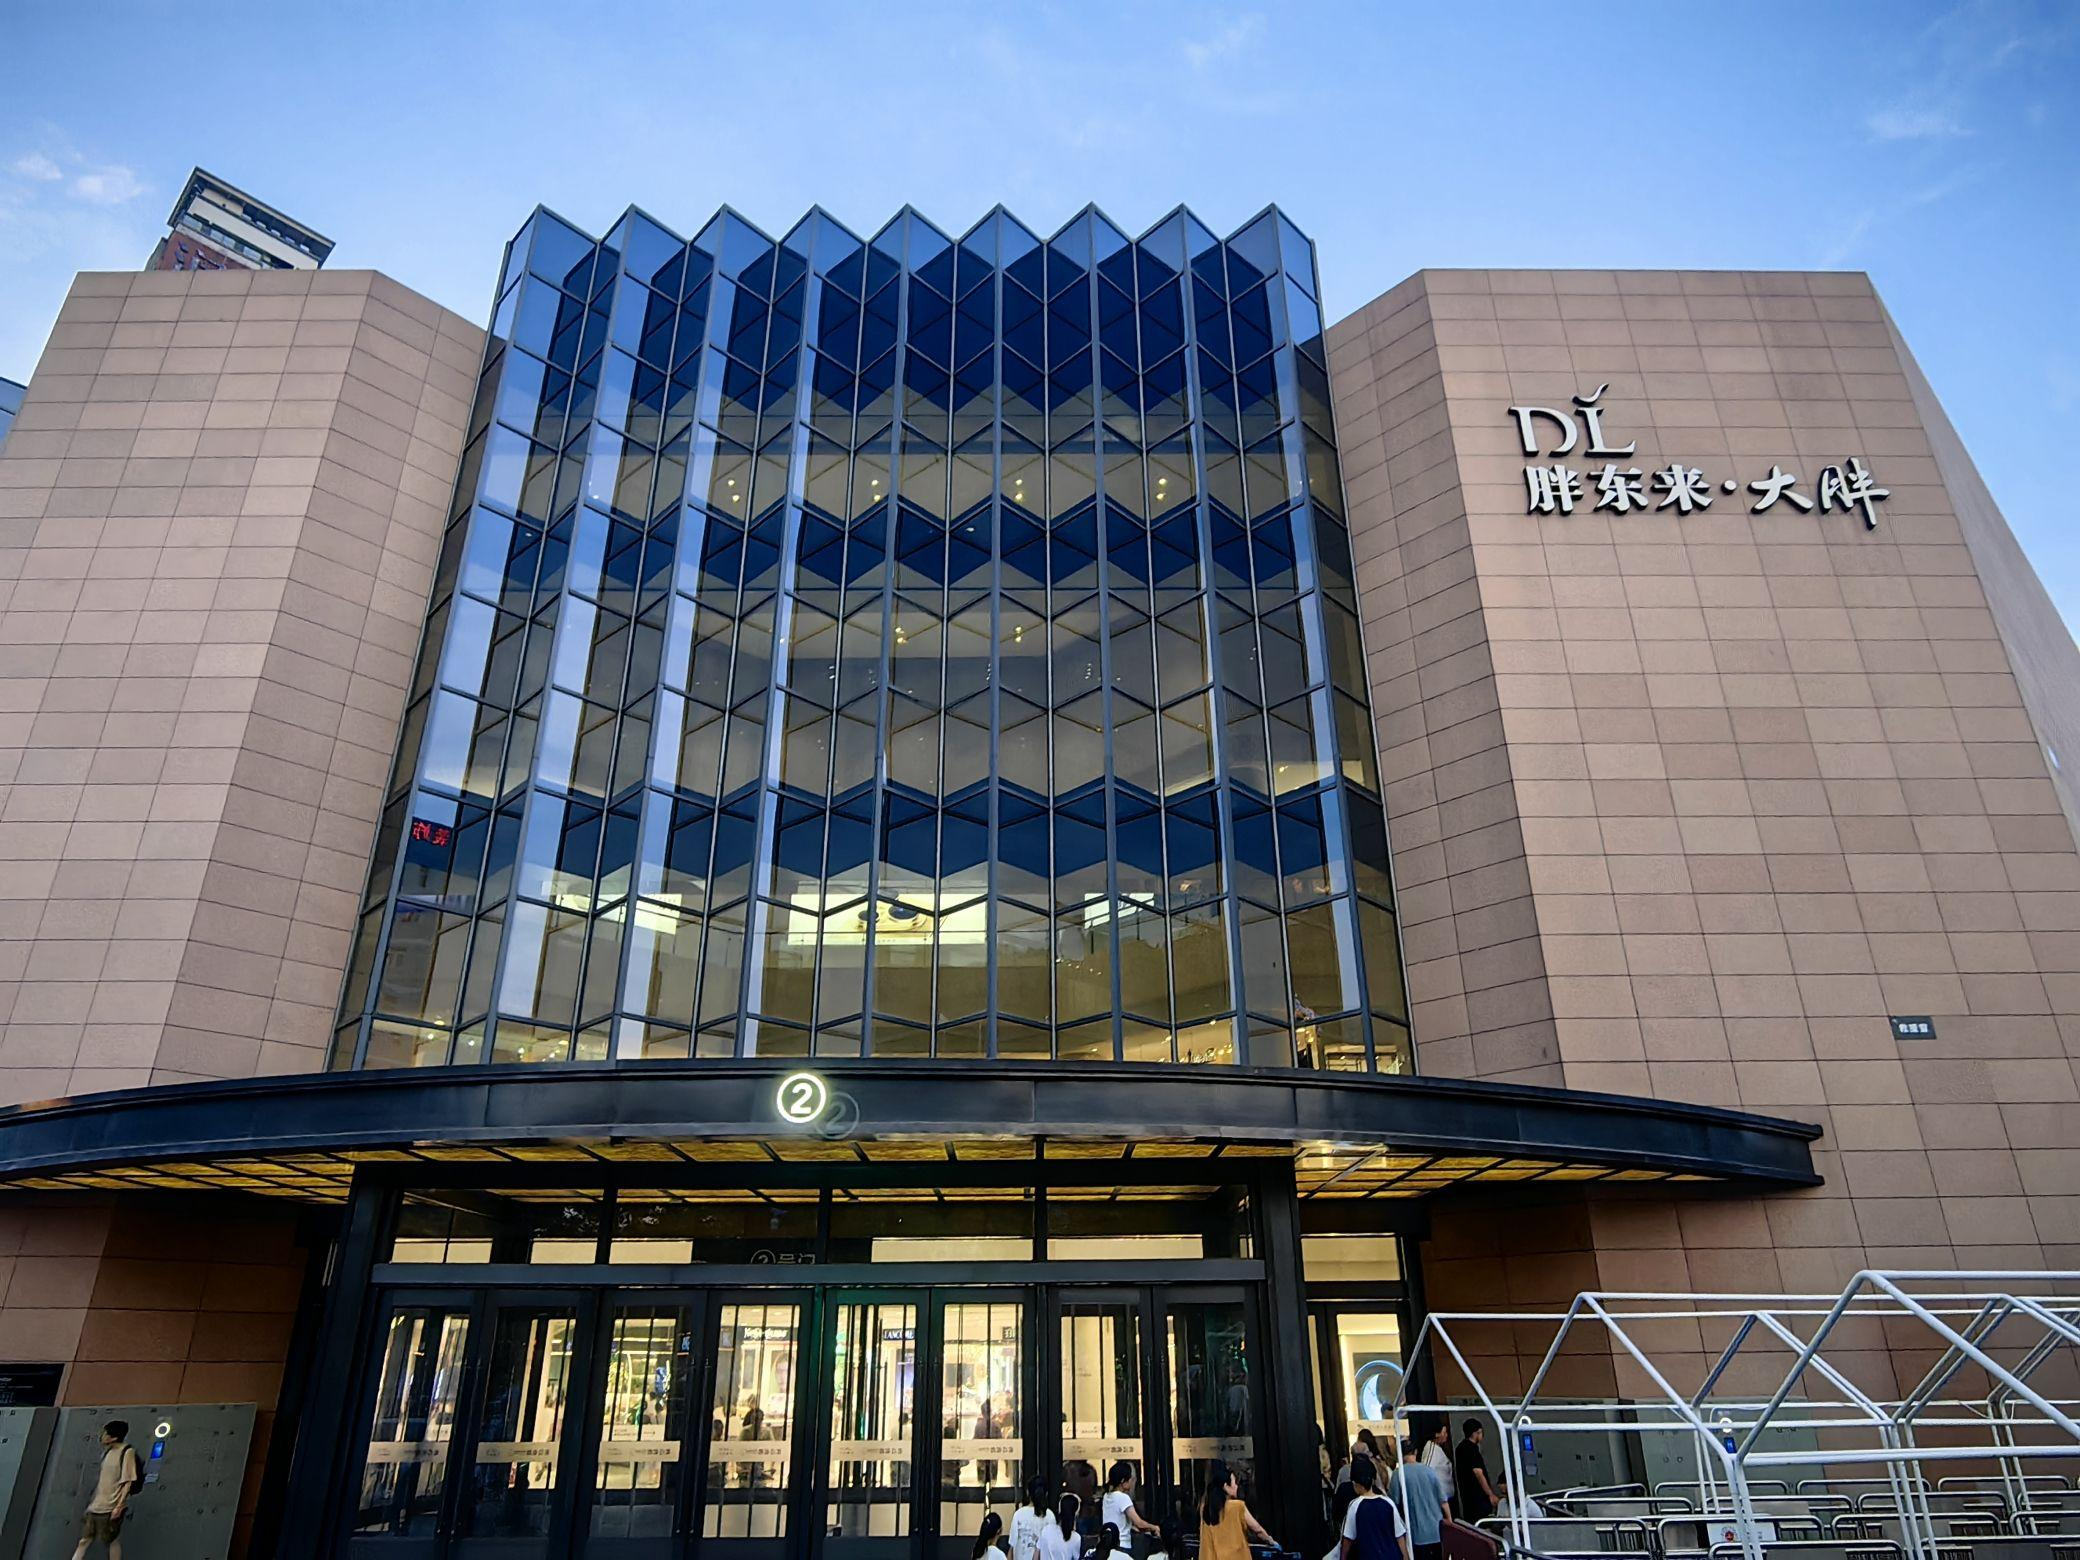
地标名称：DL胖东来·大胖
所在城市：新乡市·红旗区